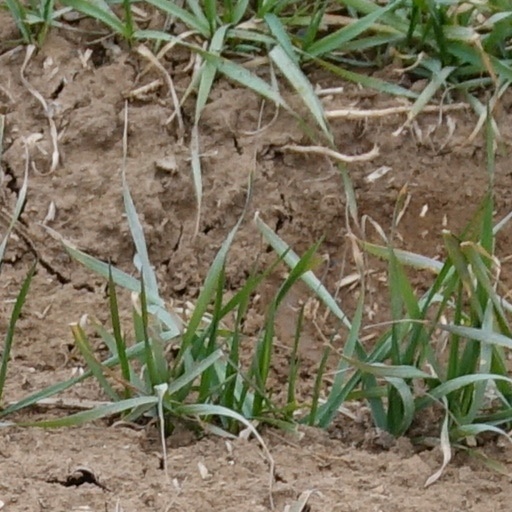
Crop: wheat